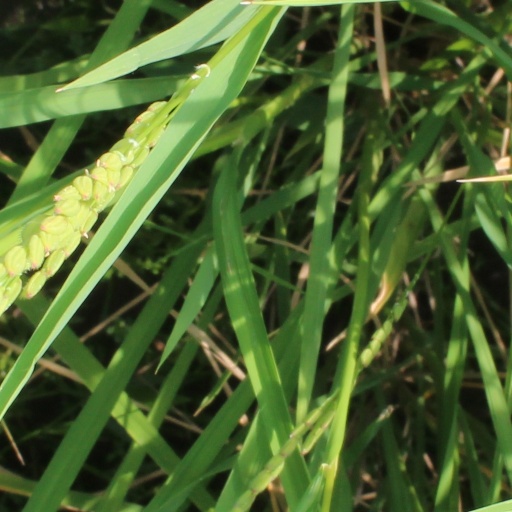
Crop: rice